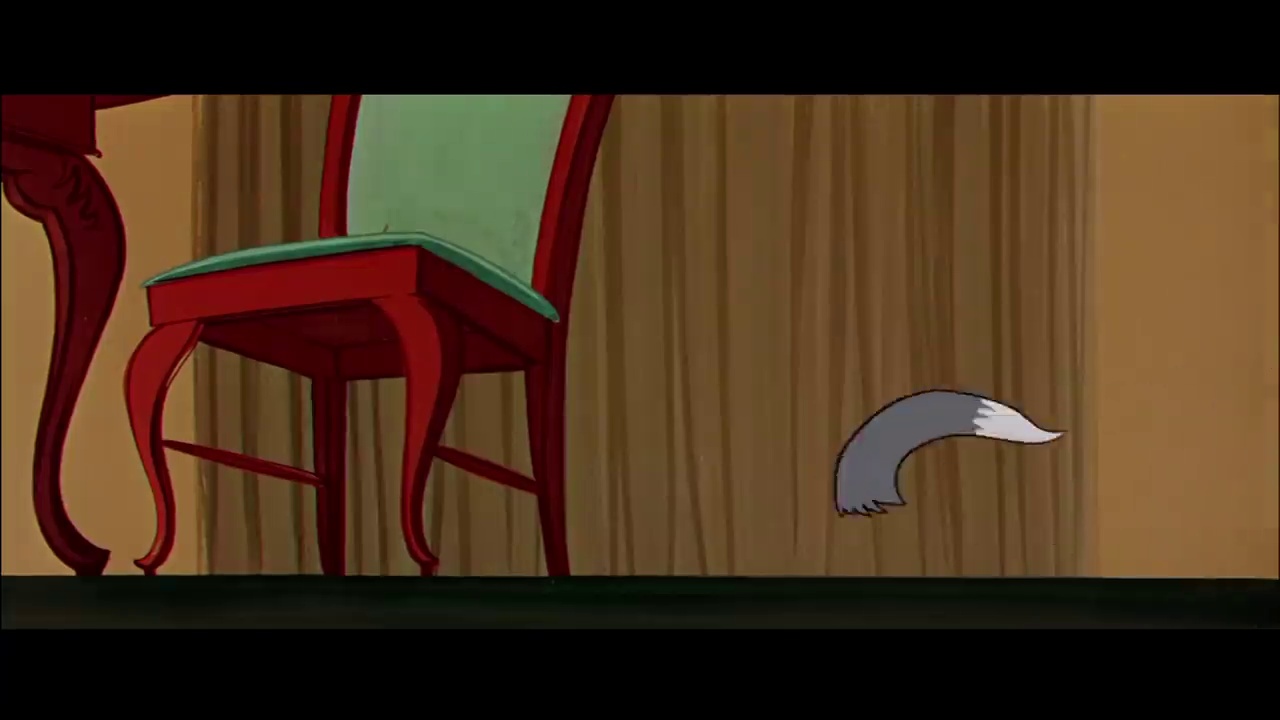
Portrait style: Cartoon Portrait